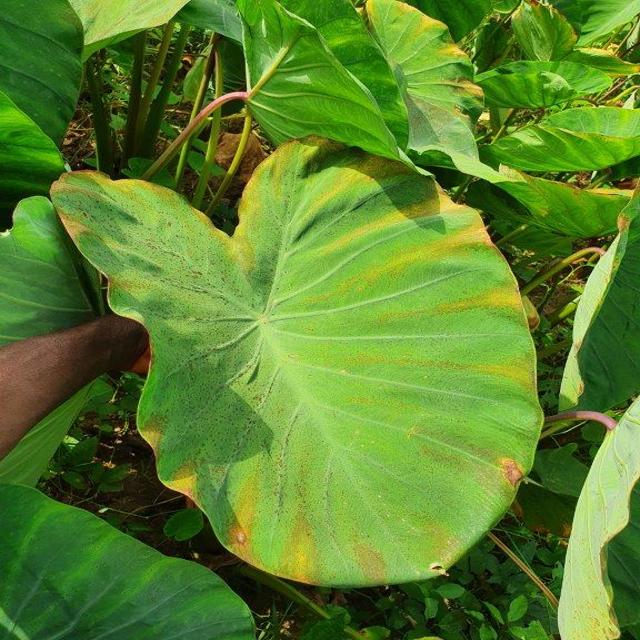
Label: Mid_Blight